Homeless Jesus

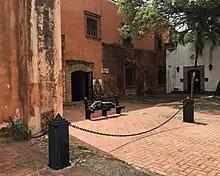
A statue of "Homeless Jesus" from afar. The statue is occasionally mistaken for a real person on a bench.

The statue's design has occasionally resulted in people mistaking the figure for a real person. When the statue was installed in Davidson, North Carolina, one resident reported they called the police the first time she saw it, mistaking the statue for a real homeless person. After a statue was installed in Hamilton, Ontario, emergency services received several calls during cold and snowy nights from passersby who mistook the statue for a living human. Similar instances of concerned individuals who mistook a "Homeless Jesus" statue for a homeless person also took place in Minneapolis and Fargo, North Dakota. In October 2020, a Bay Village, Ohio resident mistook a statue installed in the area 20 minutes earlier for a sleeping homeless person and called the police, garnering national attention for highlighting people's privilege and indifference towards homelessness.